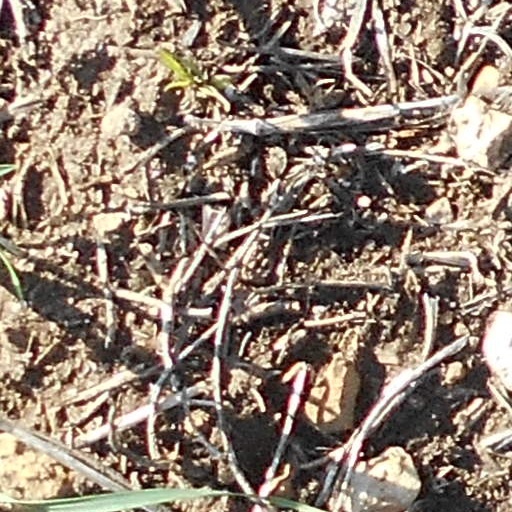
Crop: wheat